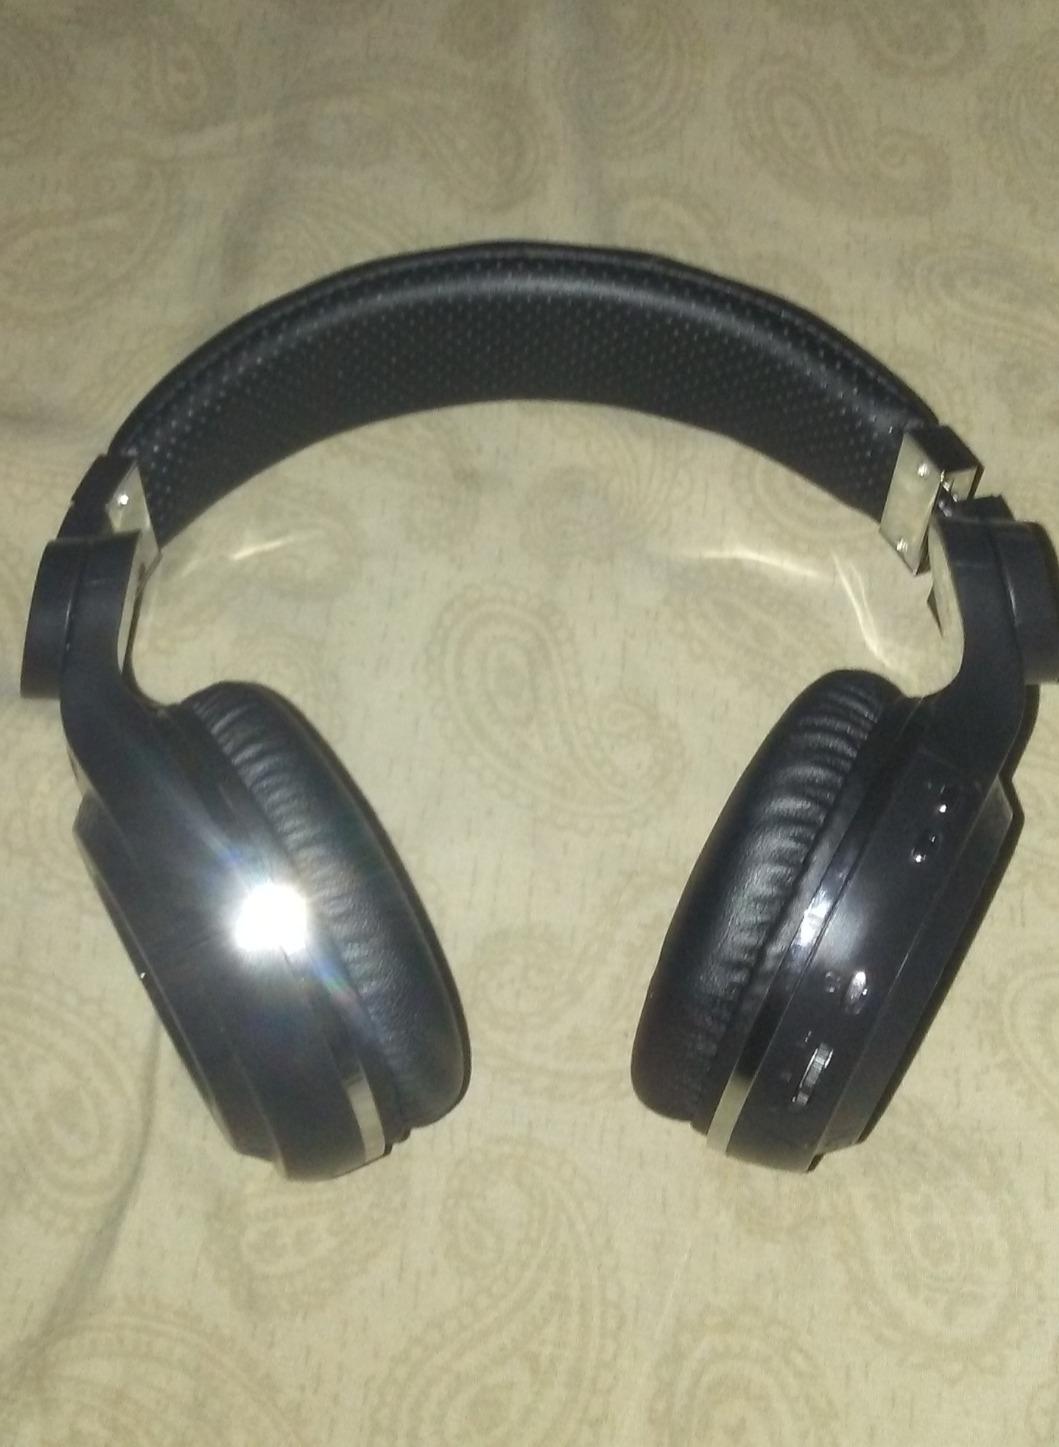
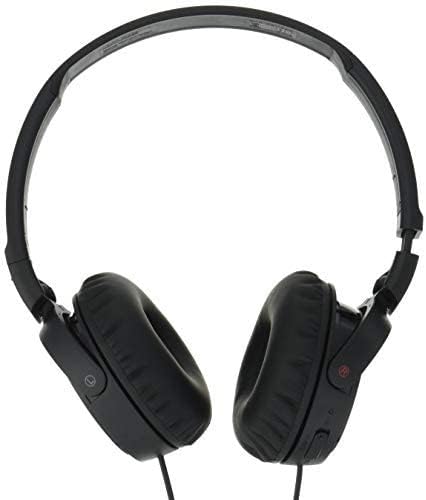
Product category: headphones
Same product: no